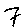
Label: 7